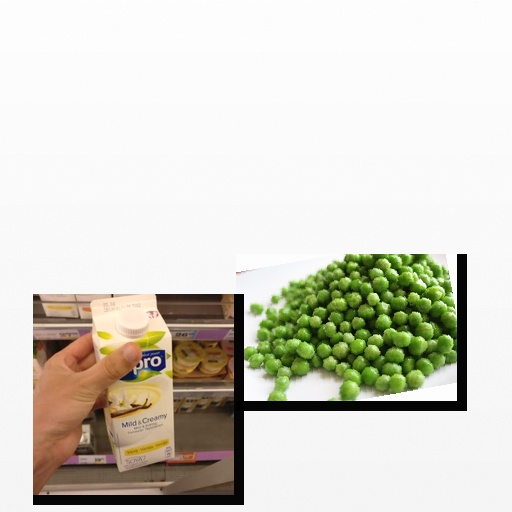
Food items: peas, vanilla_soyghurt